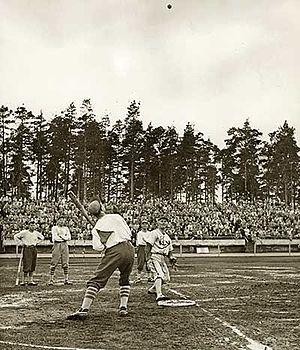
Le pesäpallo [ˈpesæpɑlːo], en suédois : boboll, est un sport collectif d'origine finlandaise proche du baseball, appelé également baseball finlandais. Souvent considéré comme le sport national finlandais, il est aussi pratiqué en Allemagne, Suède, Suisse, Australie, Nouvelle-Zélande, au Japon et dans les pays baltes. Cette discipline a été un sport de démonstration lors des Jeux olympiques d'été de 1952 à Helsinki. Le jeu est similaire au brännboll, au rounders, au lapta mais aussi au baseball.